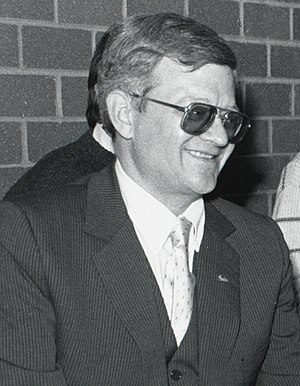
Tom Clancy
Tom Clancy 1989
Thomas Leo "Tom" Clancy, Jr. var en amerikansk forfatter. Hans vigtigste produktion består af politiske og militære thrillere. Bøgerne er trykt i over 100 millioner eksemplarer og 17 titler har været nummer et på New York Times bestsellerliste. Hans første bog var Jagten på Røde Oktober, som blev en overraskende bestseller, hurtigt efterfulgt af andre.